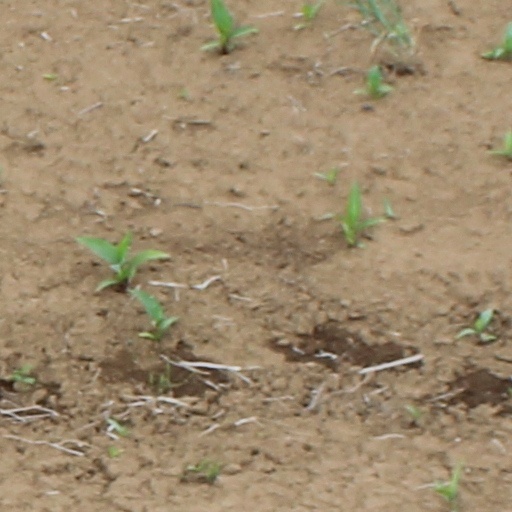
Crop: wheat